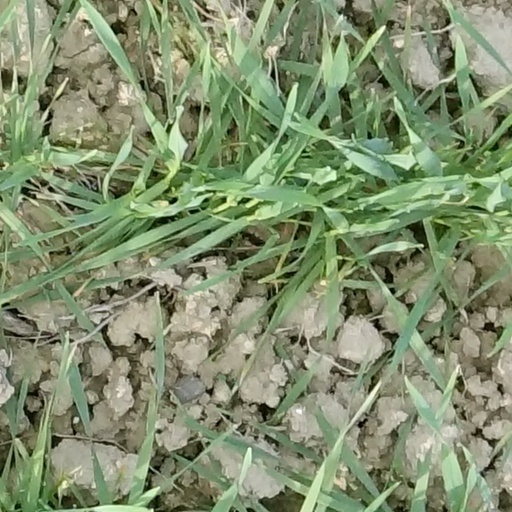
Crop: wheat